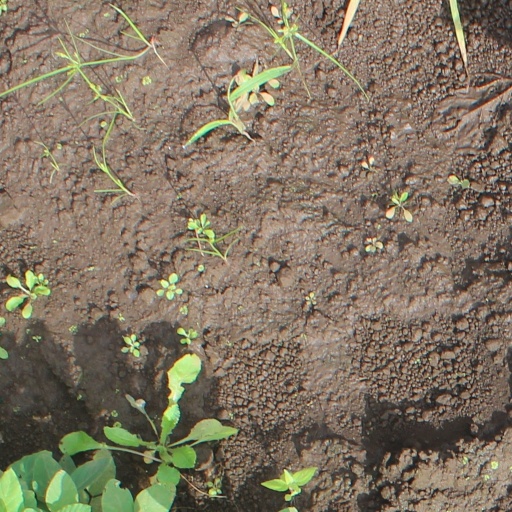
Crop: soybean